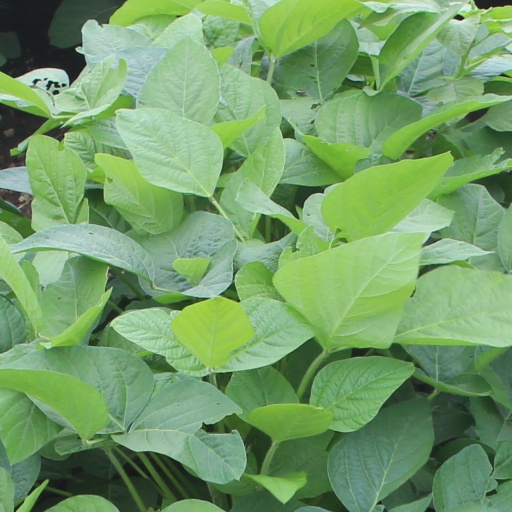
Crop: soybean